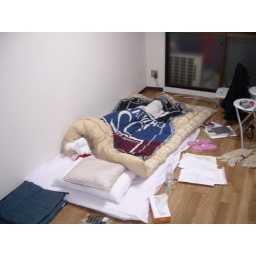
bed....the cushions above the bed serve as my lounging chair for the moment